Hamas

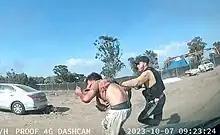
The 2023 Re'im music festival massacre left 364 people dead with many others wounded or taken hostage

The flag of Hamas is a green field (a traditionally respected color in Islam) charged in the middle with the writing of the "Shahada", an Islamic statement of faith, in white calligraphic script: "There is no god but God" and "Muhammad is the messenger of God".